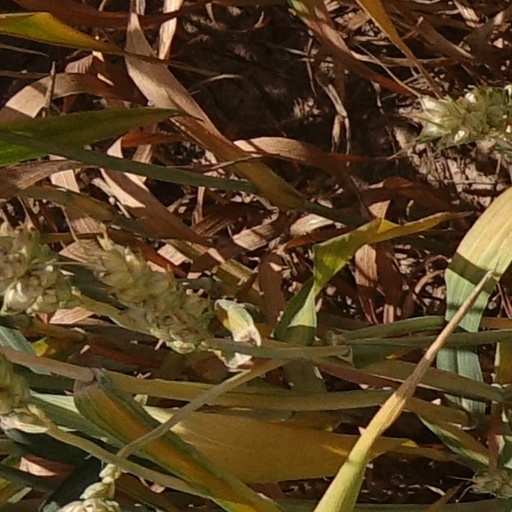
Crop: wheat